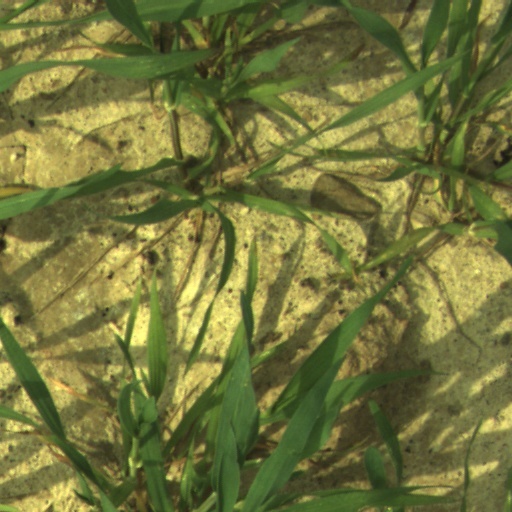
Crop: wheat